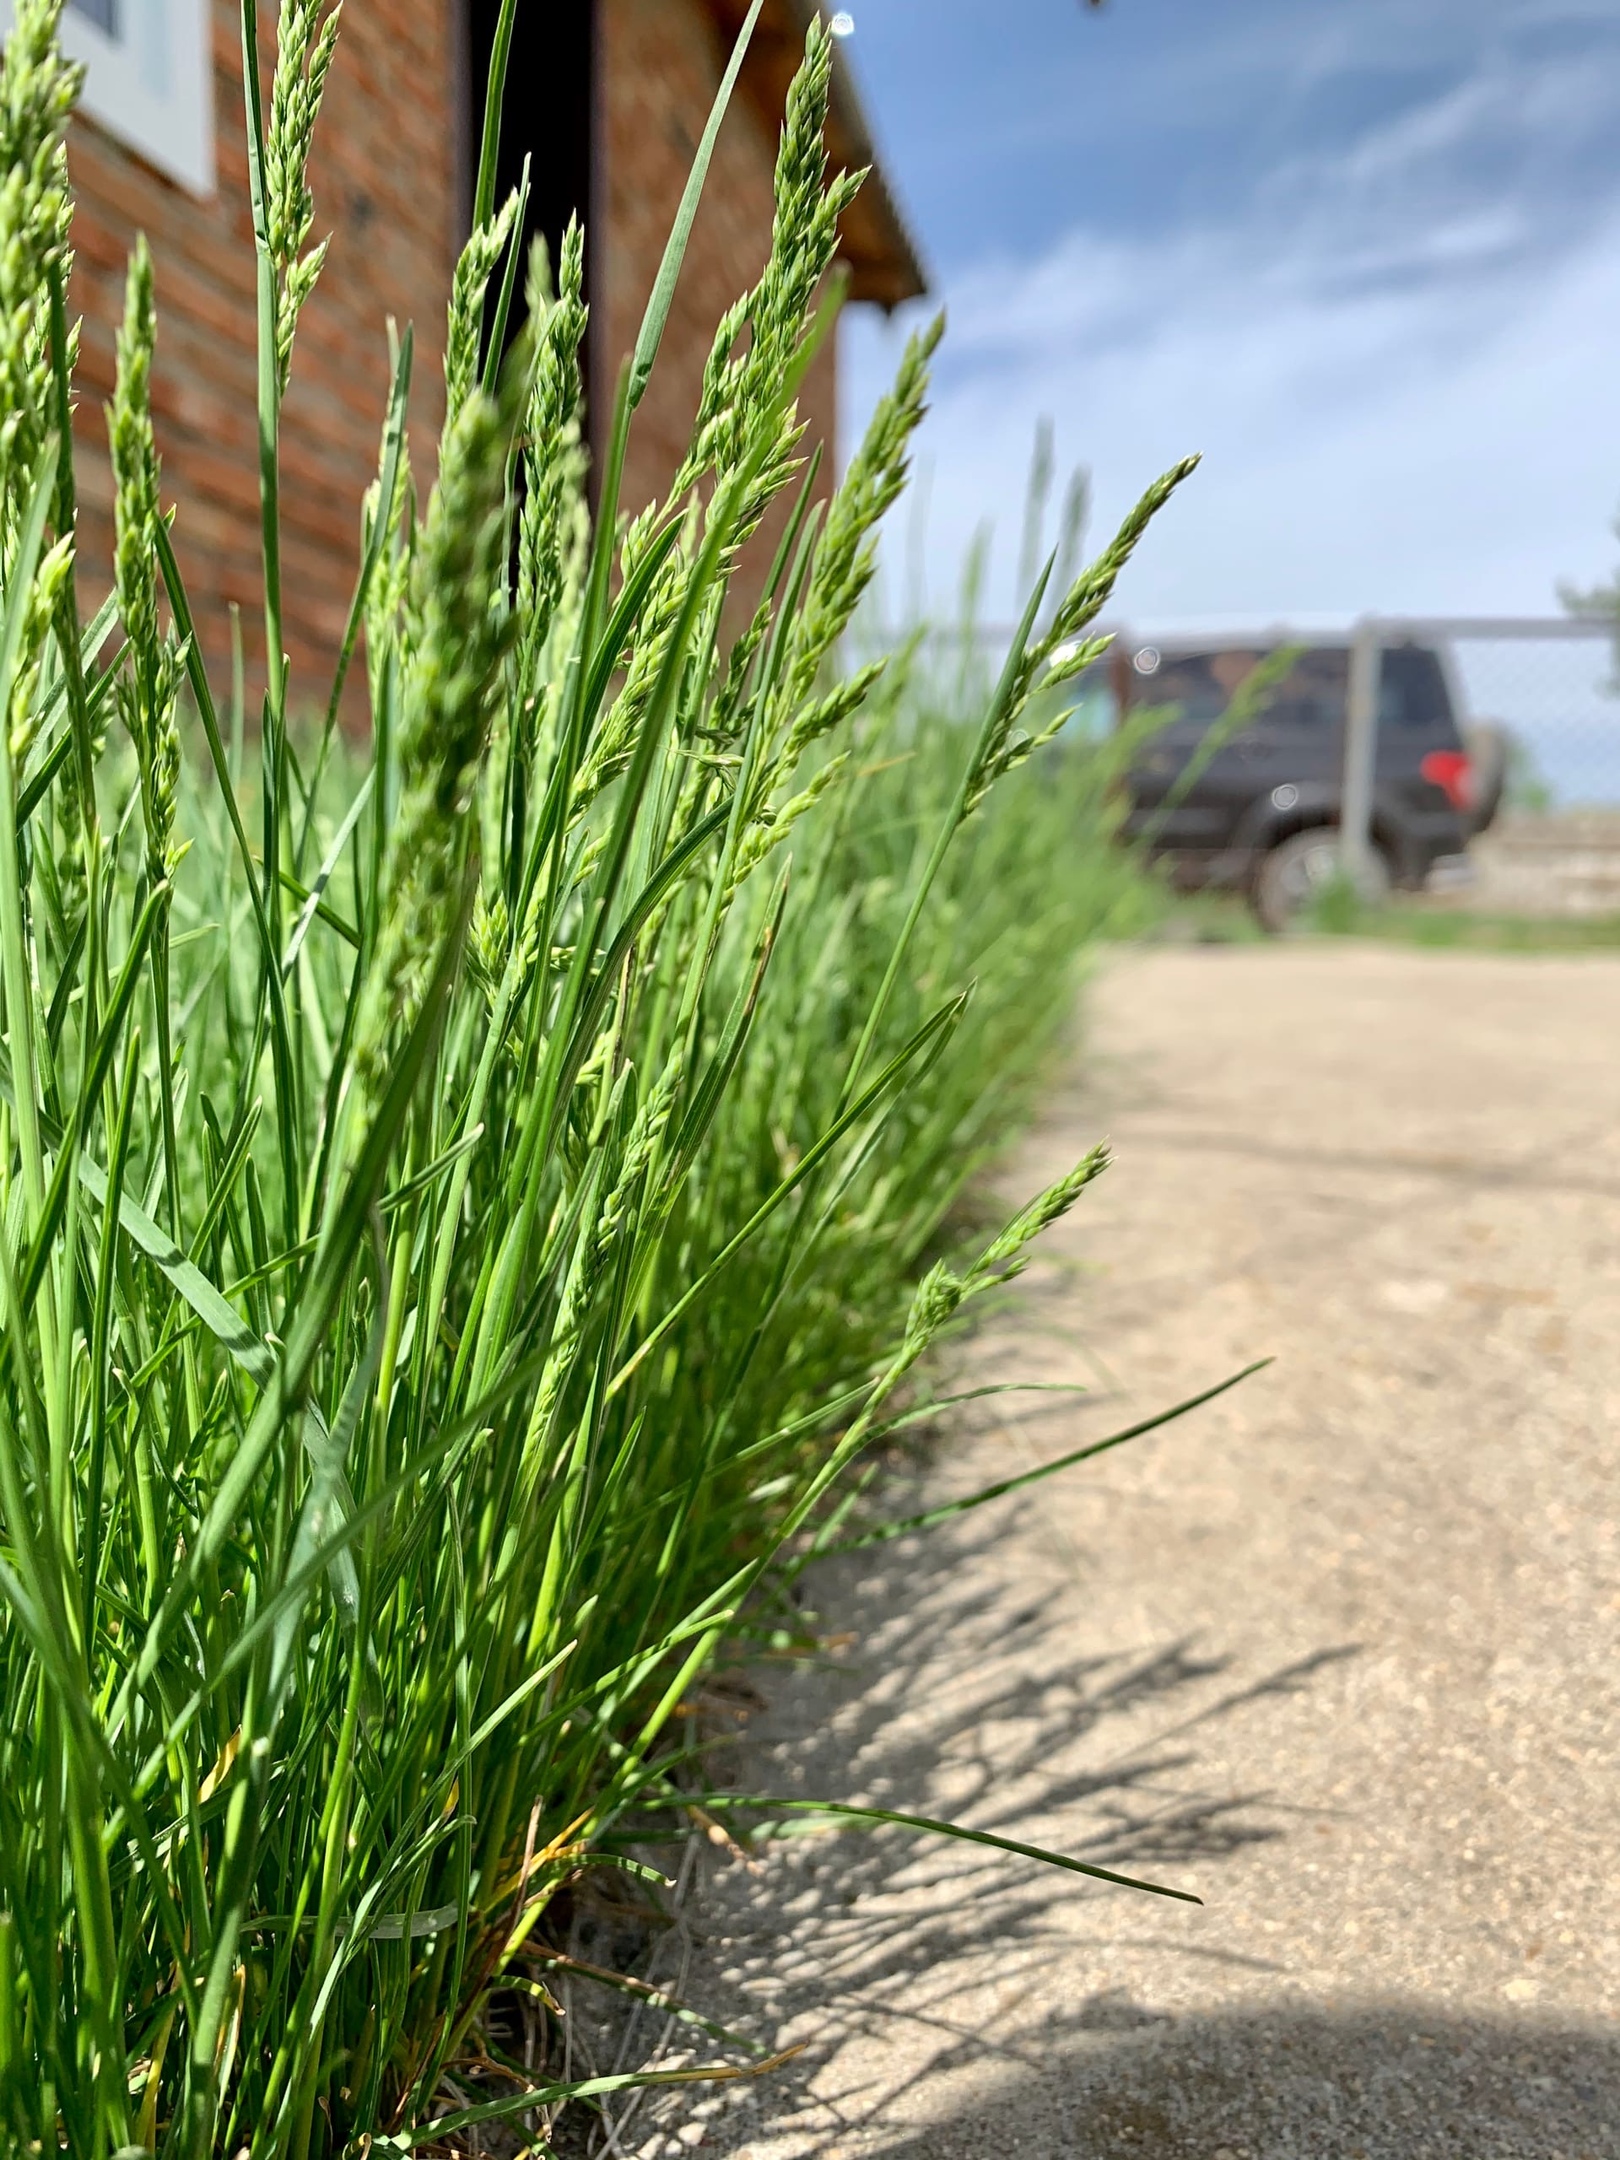
grass, grass family, flowering plant, sedge family, shadow, dirt road, subshrub